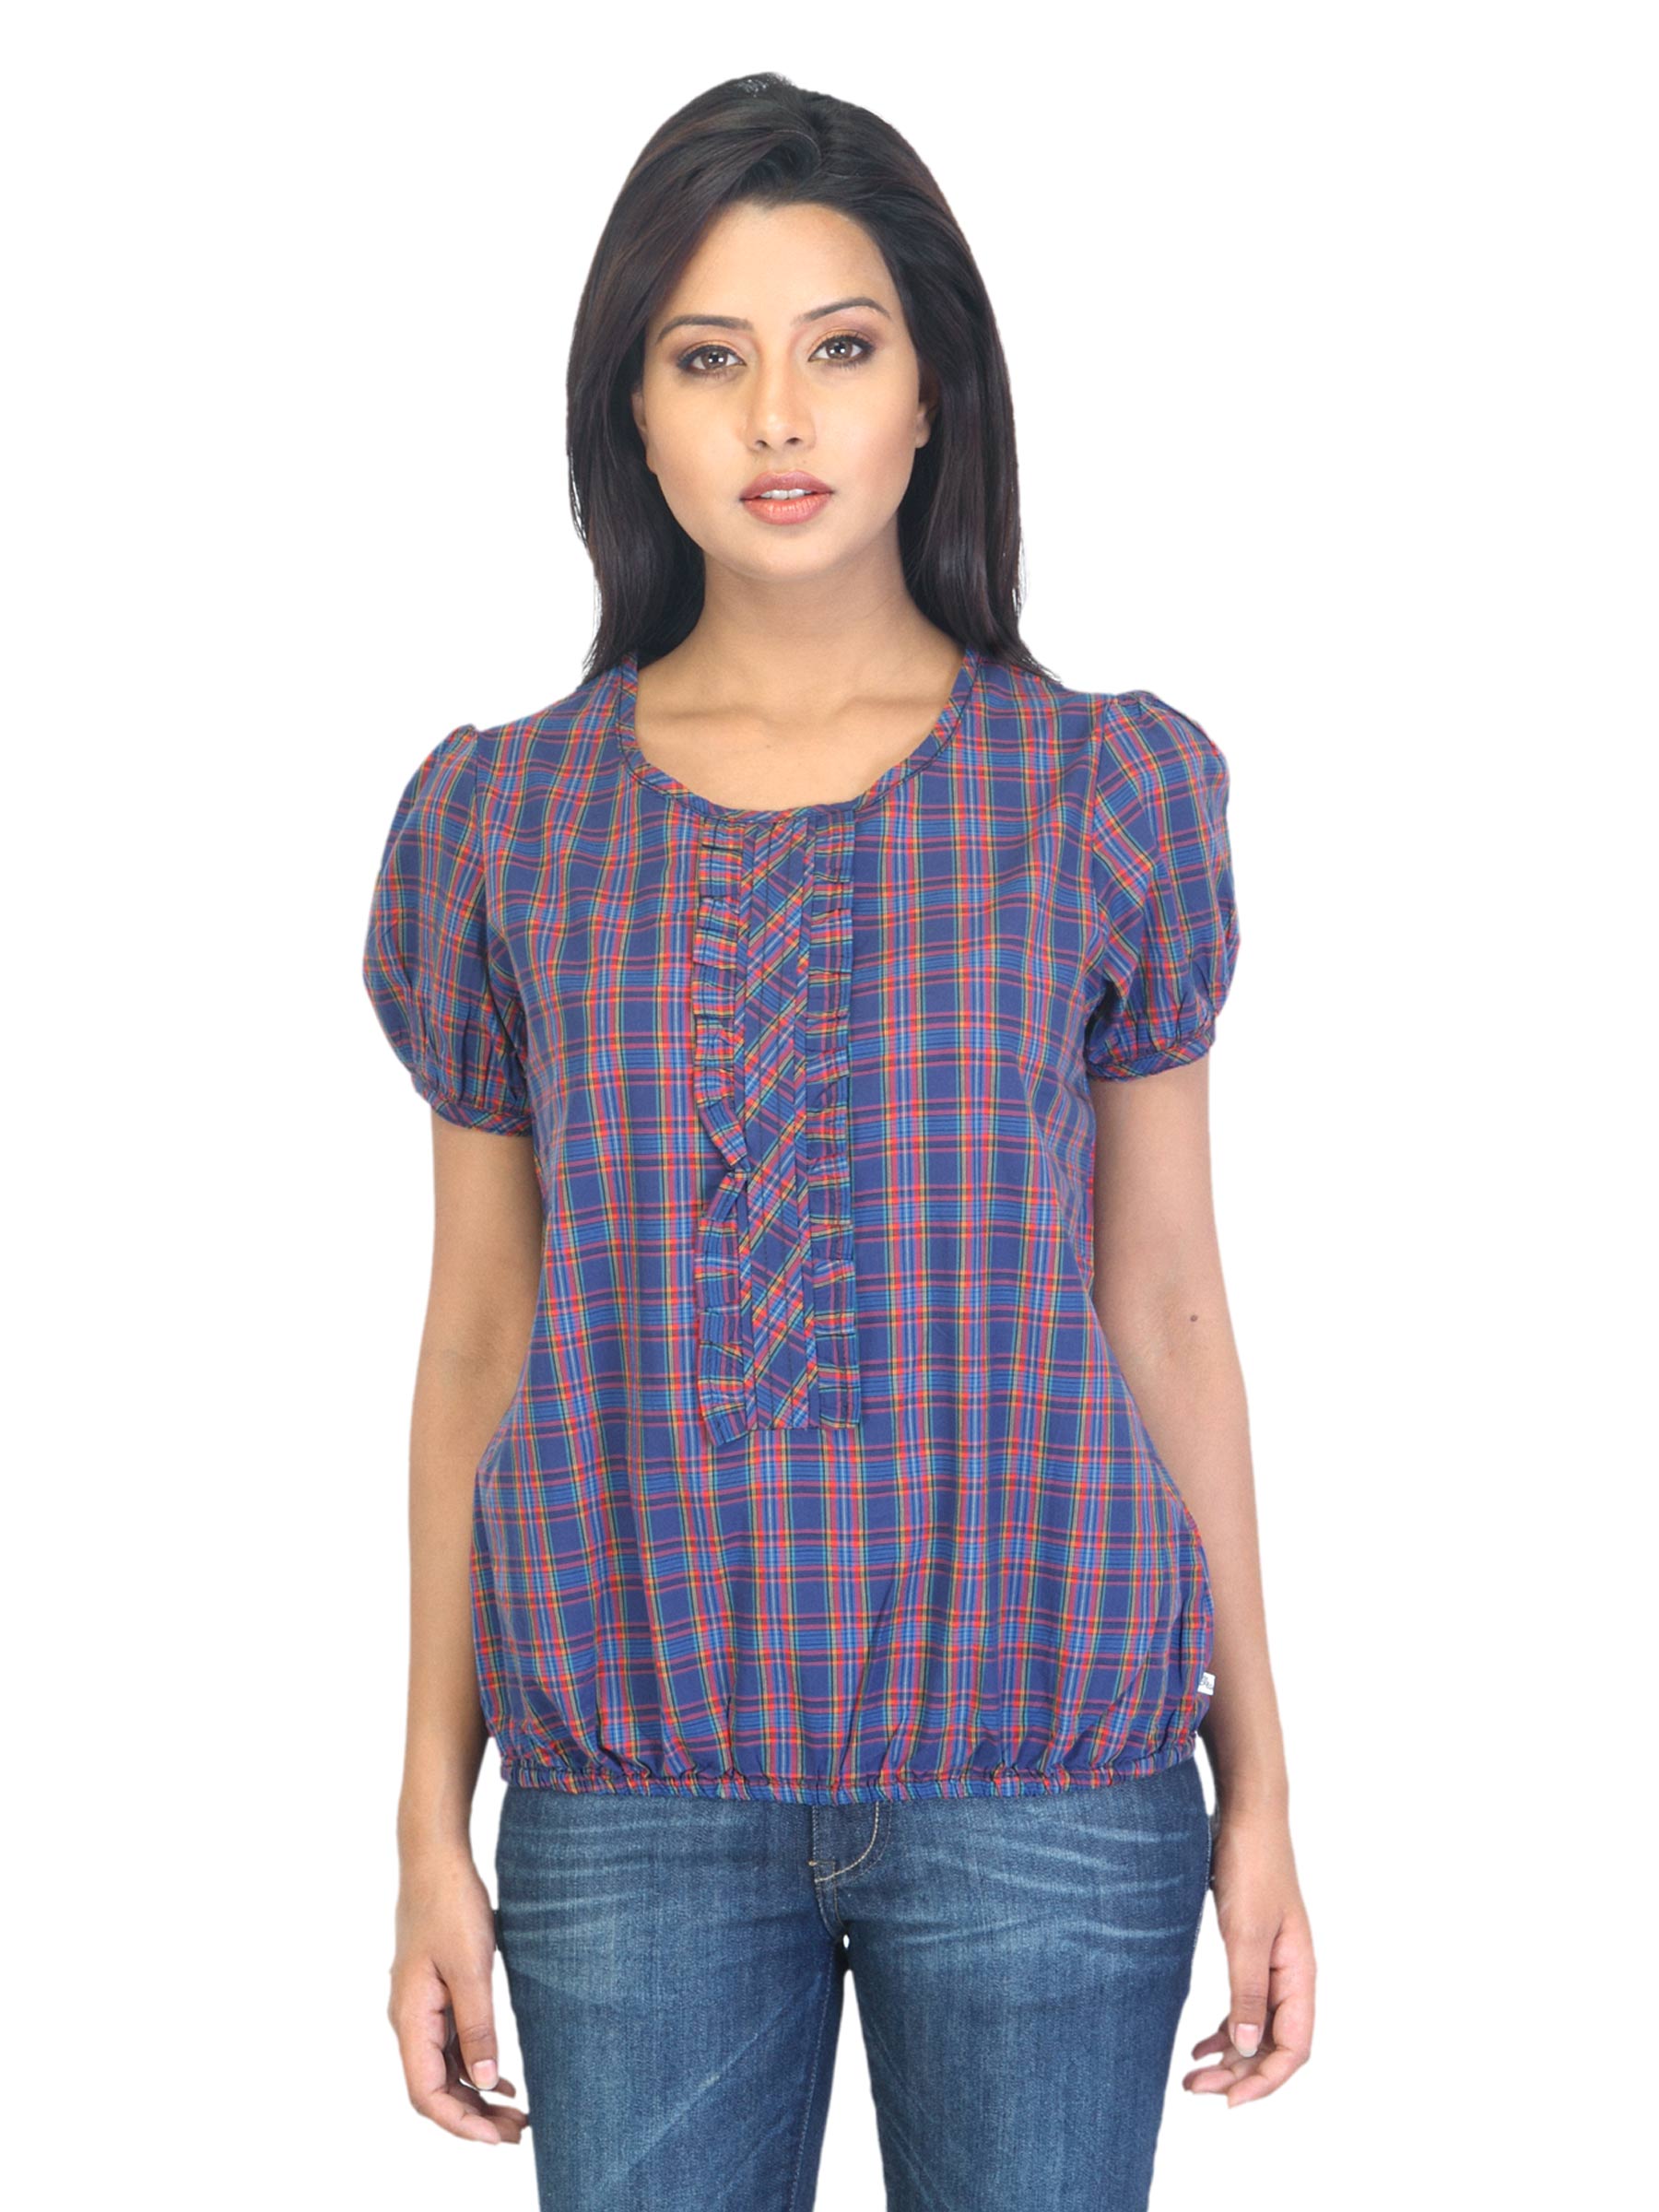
Wrangler Women Star Blue Top
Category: Apparel / Topwear / Tops
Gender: Women
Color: Blue
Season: Summer 2012
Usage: Casual